Roman Catholic Diocese of Springfield in Illinois

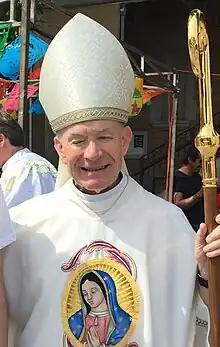
Archbishop Lucas (2023)

After James Ryan died in 1923, Pope Pius IX dissolved the Diocese of Alton and erected the Diocese of Springfield in Illinois in its place on October 26, 1923. He appointed James Griffin of Chicago as the first bishop of the new diocese. Griffin dedicated the new Cathedral of the Immaculate Conception in Springfield in 1928. During his tenure as bishop, Griffin erected 51 new churches, schools, convents and charitable institutions; the total cost spent in his first ten years was close to $6.5 million. He established Marquette Catholic High School in Alton and Springfield Junior College in Springfield. Springfield Junior College is now Benedictine University of Springfield. Griffin died in 1948.